Adèle Exarchopoulos

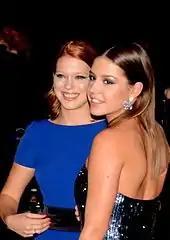
Exarchopoulos at the 39th César Awards with her "Blue Is the Warmest Colour" co-star Léa Seydoux

She received critical praise and her performance was cited as one of the year's best. Indiewire critic Eric Kohn stated that her performance was the best female performance of 2013. Her performance was praised for its "rawness." Critic A.O. Scott of "The New York Times" wrote that she gives a performance with "astonishing sensitivity" adding "Ms. Exarchopoulos almost never departs from the camera's scrutiny, and her reality, her ways of seeing and feeling, define the many shades of Blue." Justin Chang of "Variety" declared, "The picture belongs to Exarchopoulos, completely inhabiting a role aptly named after the thesp herself; with her husky voice and sweet, reluctant smile, she plays virtually every emotion a director can demand of an actress, commanding the viewer's attention and sympathy at every minute". Exarchopoulos discussed her process with "The New York Times", explaining: "Abdellatif tried to keep us close to reality. He asked us to play with our own emotions. For example, I kept my own voice. It's very subtle, very delicate, the things that are a part of you and the things that are a part of your character".